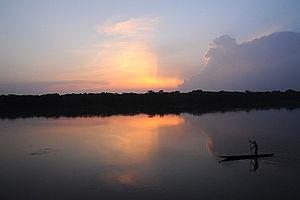
Rivière Sangha en République centrafricaine — en décembre 2010.
La Sangha est une rivière d'Afrique centrale, affluent du fleuve Congo en rive droite.
La République du Congo est un pays d'Afrique centrale disposant d'énormes potentialités halieutiques. Elle bénéficie de conditions topographiques et climatiques favorables, d'un réseau hydrographique dense et d'une côte atlantique longue de 170 km. La pêche au Congo se pratique de manière traditionnelle ou artisanale, et sous la forme moderne ou industrielle.